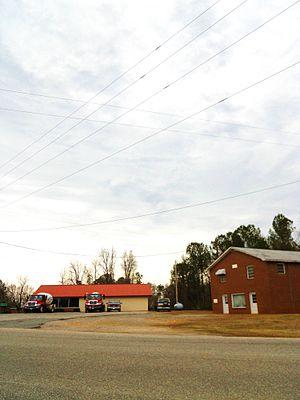
La ville de New Site est située dans le comté de Tallapoosa, dans l’État de l’Alabama, aux États-Unis. Lors du recensement de 2000, elle comptait 848 habitants.